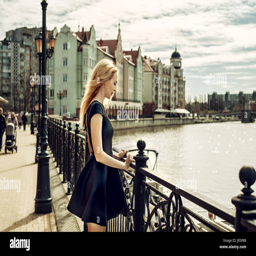
beautiful young woman wearing fashion black dress walking in the street